Stichodactyla helianthus

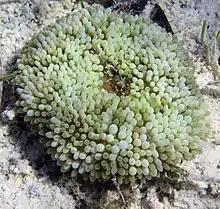
"Periclimenes rathbunae" in "S. helianthus", San Salvador Island, Bahamas

Like many other anemones, "S. helianthus" can serve as a “hub” for mutualistic networks of species and has been documented to live in symbiosis with other organisms. Symbiosis refers to the close association between organisms of two different species, whereas at least one organism benefits.